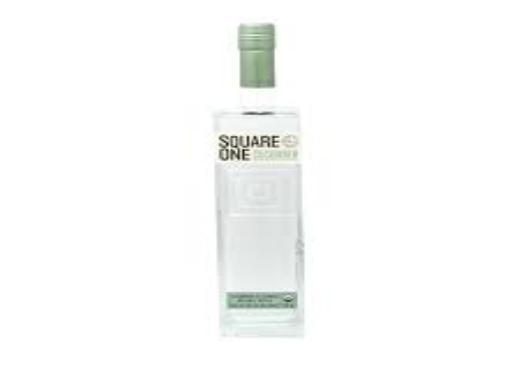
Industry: Food